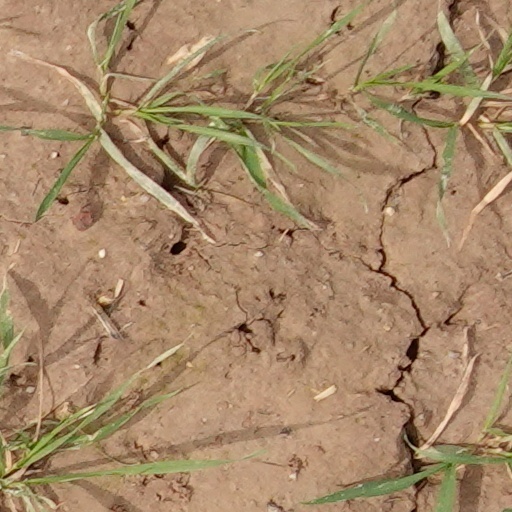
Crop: wheat